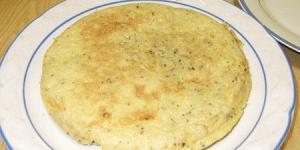
tortilla de arrozy perejil